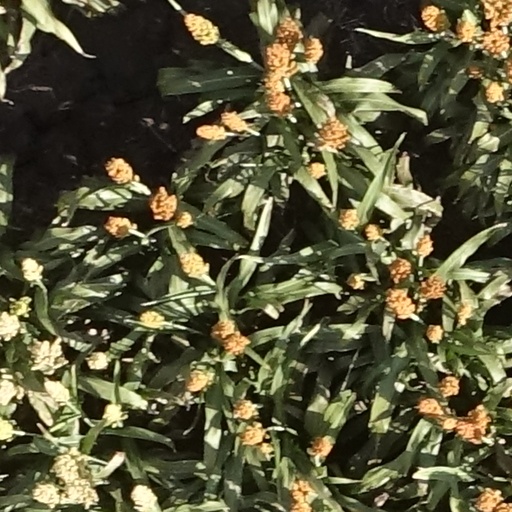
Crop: sorghum